Earl Weaver

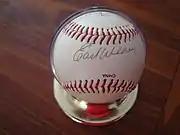
Weaver's signature, circa 1992–1993

Weaver's oft-quoted managerial philosophy was "pitching, defense, and the three-run homer." Weaver expanded on his philosophy in three books he authored: "Winning!" (1972); "It's What You Learn After You Know It All That Counts" (1983); and "Weaver on Strategy" (1984), which was republished as "Weaver on Strategy: The Classic Work on the Art of Managing a Baseball Team" (2002, with co-author Terry Pluto). Weaver eschewed the use of so-called "inside baseball" or "small ball" tactics such as the stolen base, the hit and run, or the sacrifice bunt, preferring a patient approach ("waiting for the home run"), saying "If you play for one run, that's all you'll get" and "On offense, your most precious possessions are your 27 outs". Weaver claims to have never had a sign for the hit and run, citing the play makes both the baserunner and the hitter vulnerable, as the baserunner is susceptible to being caught stealing and the hitter is required to swing at any pitch thrown no matter how far outside the strike zone it may be or how unhittable the pitch is.